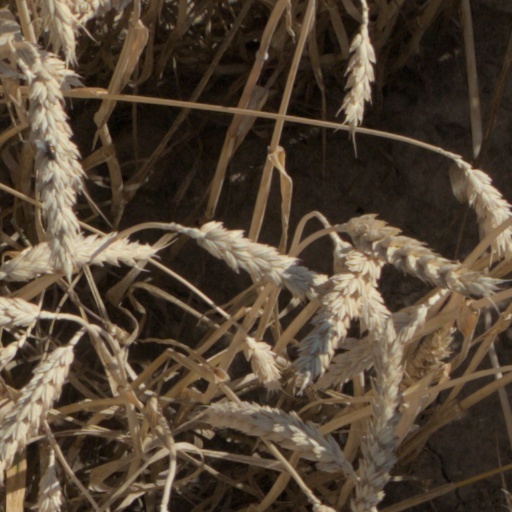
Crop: wheat